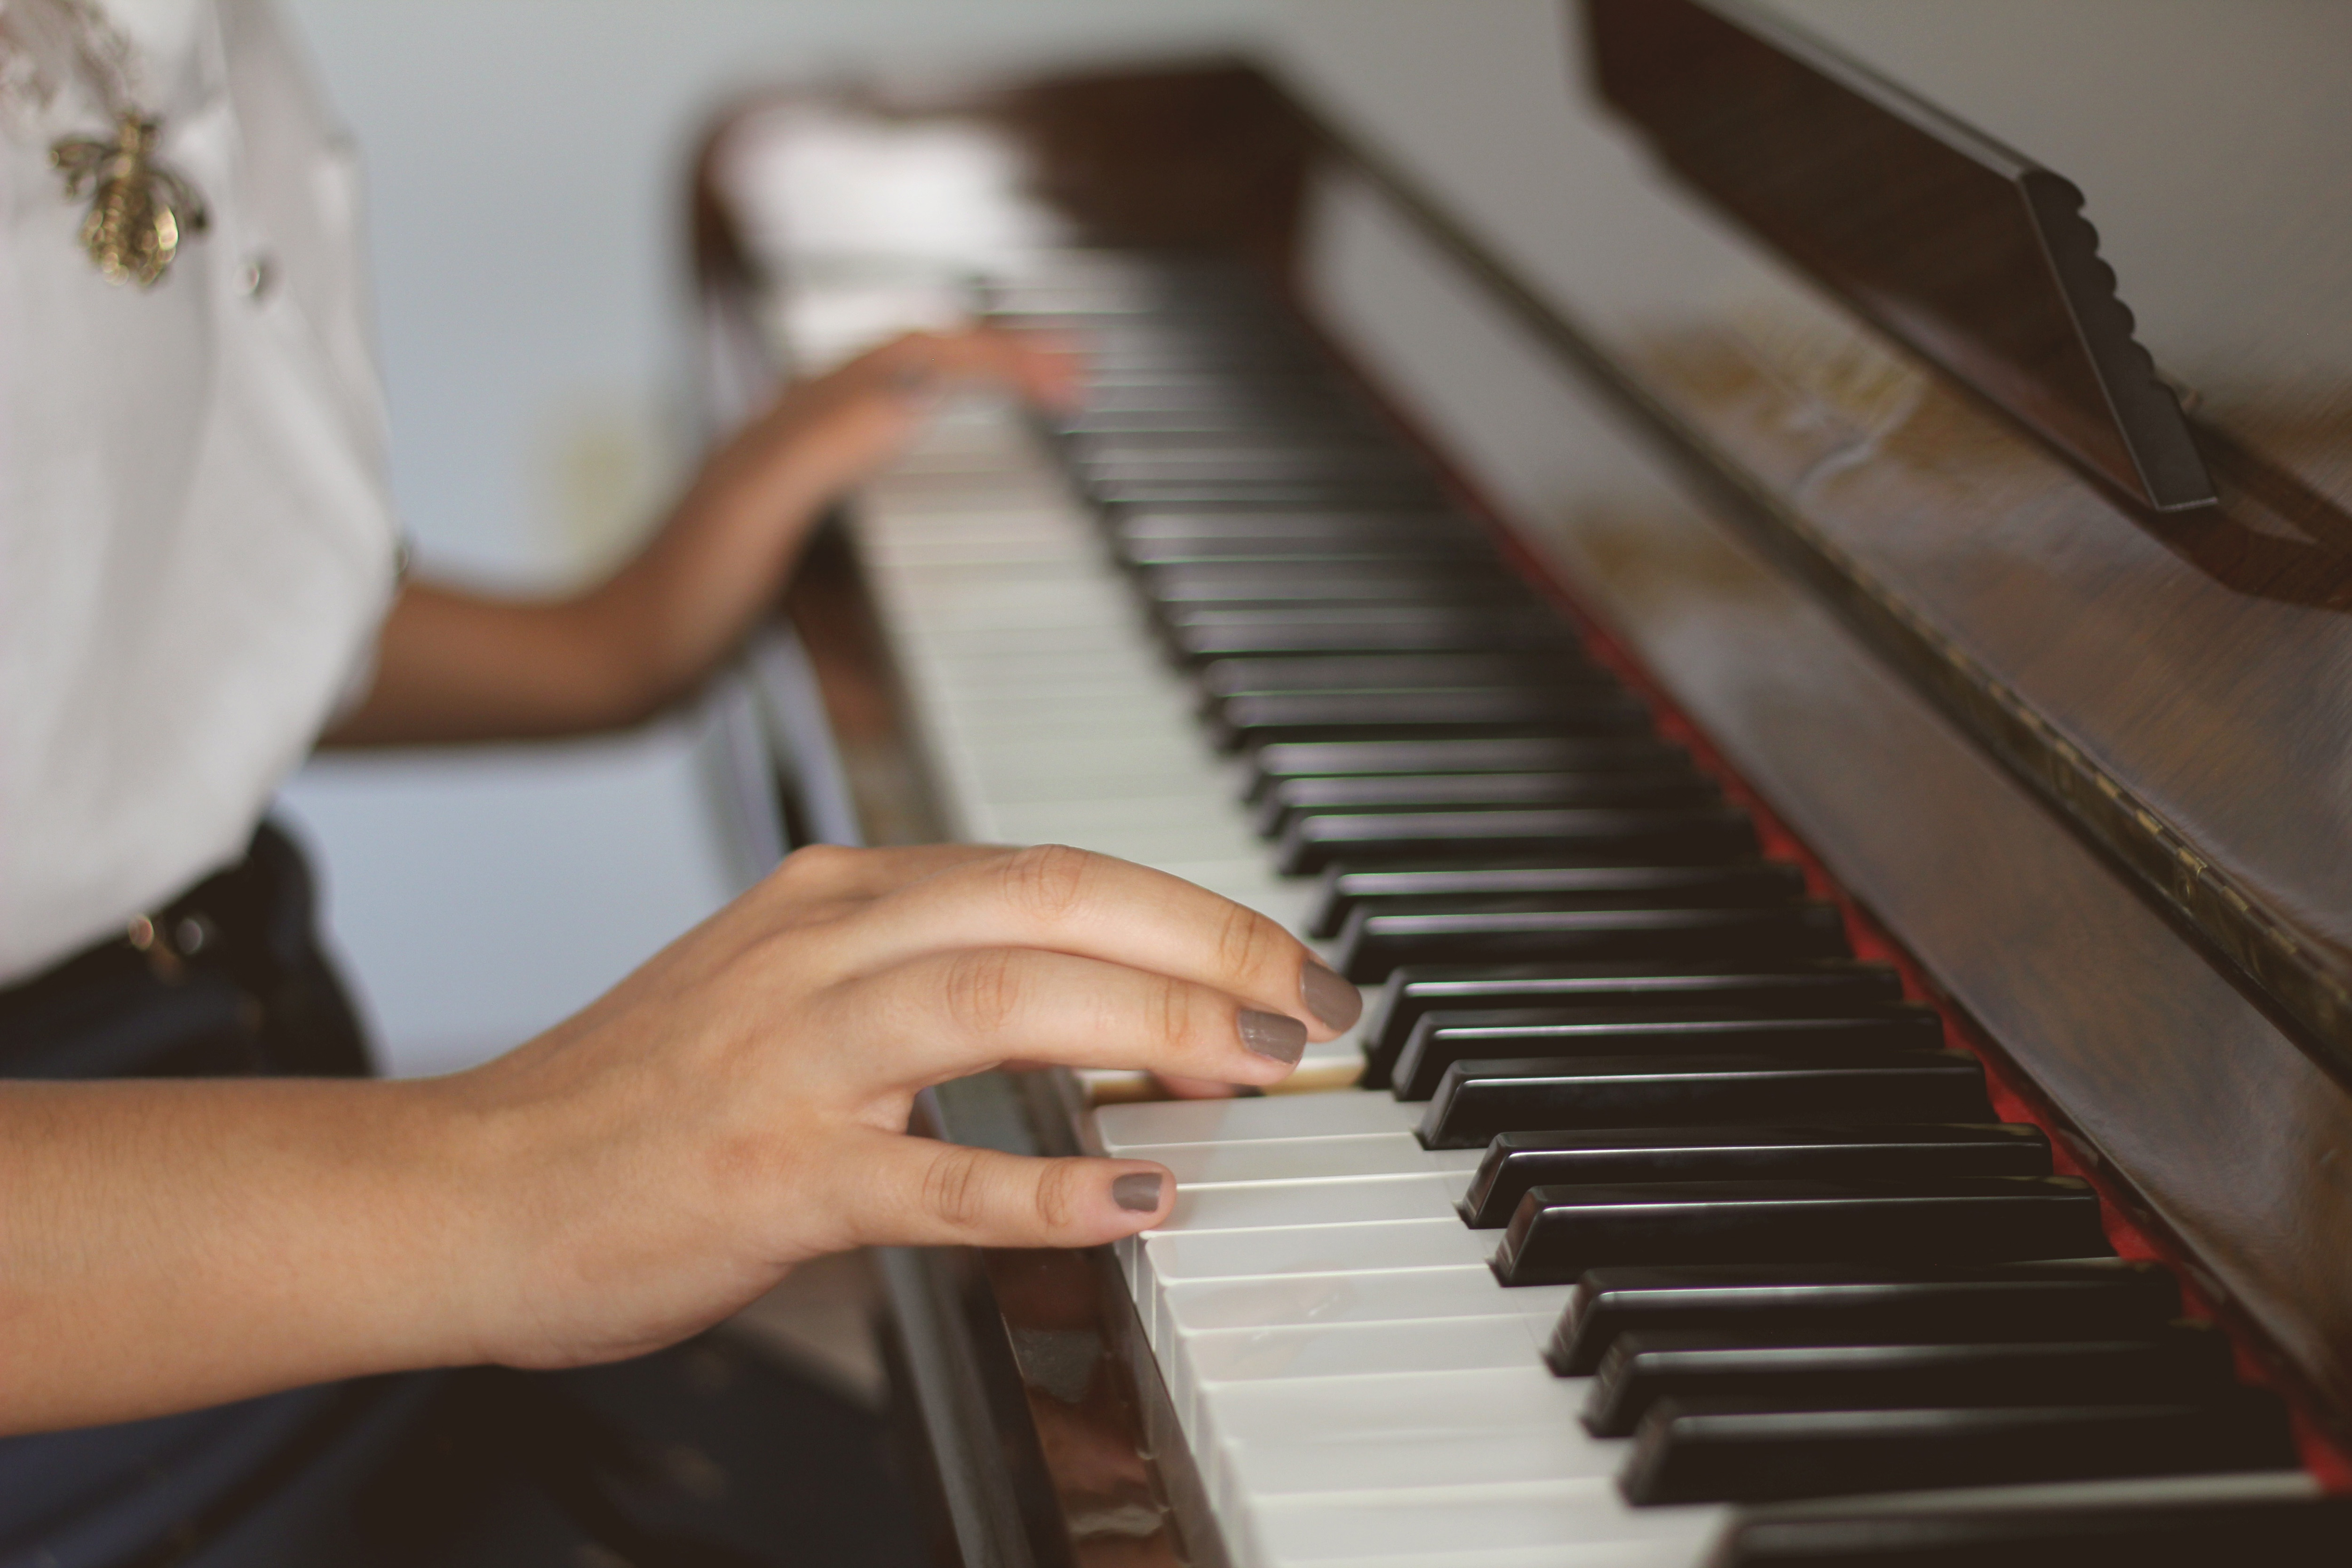
piano, musical instrument, musical keyboard, pianist, keyboard, electronic instrument, musical instrument accessory, fortepiano, player piano, electronic device, technology, musician, organ, hand, keyboard player, digital piano, celesta, finger, music, jazz pianist, composer, spinet, electric piano, string instrument, Ondes martenot, organist, nail, Yamaha p 120